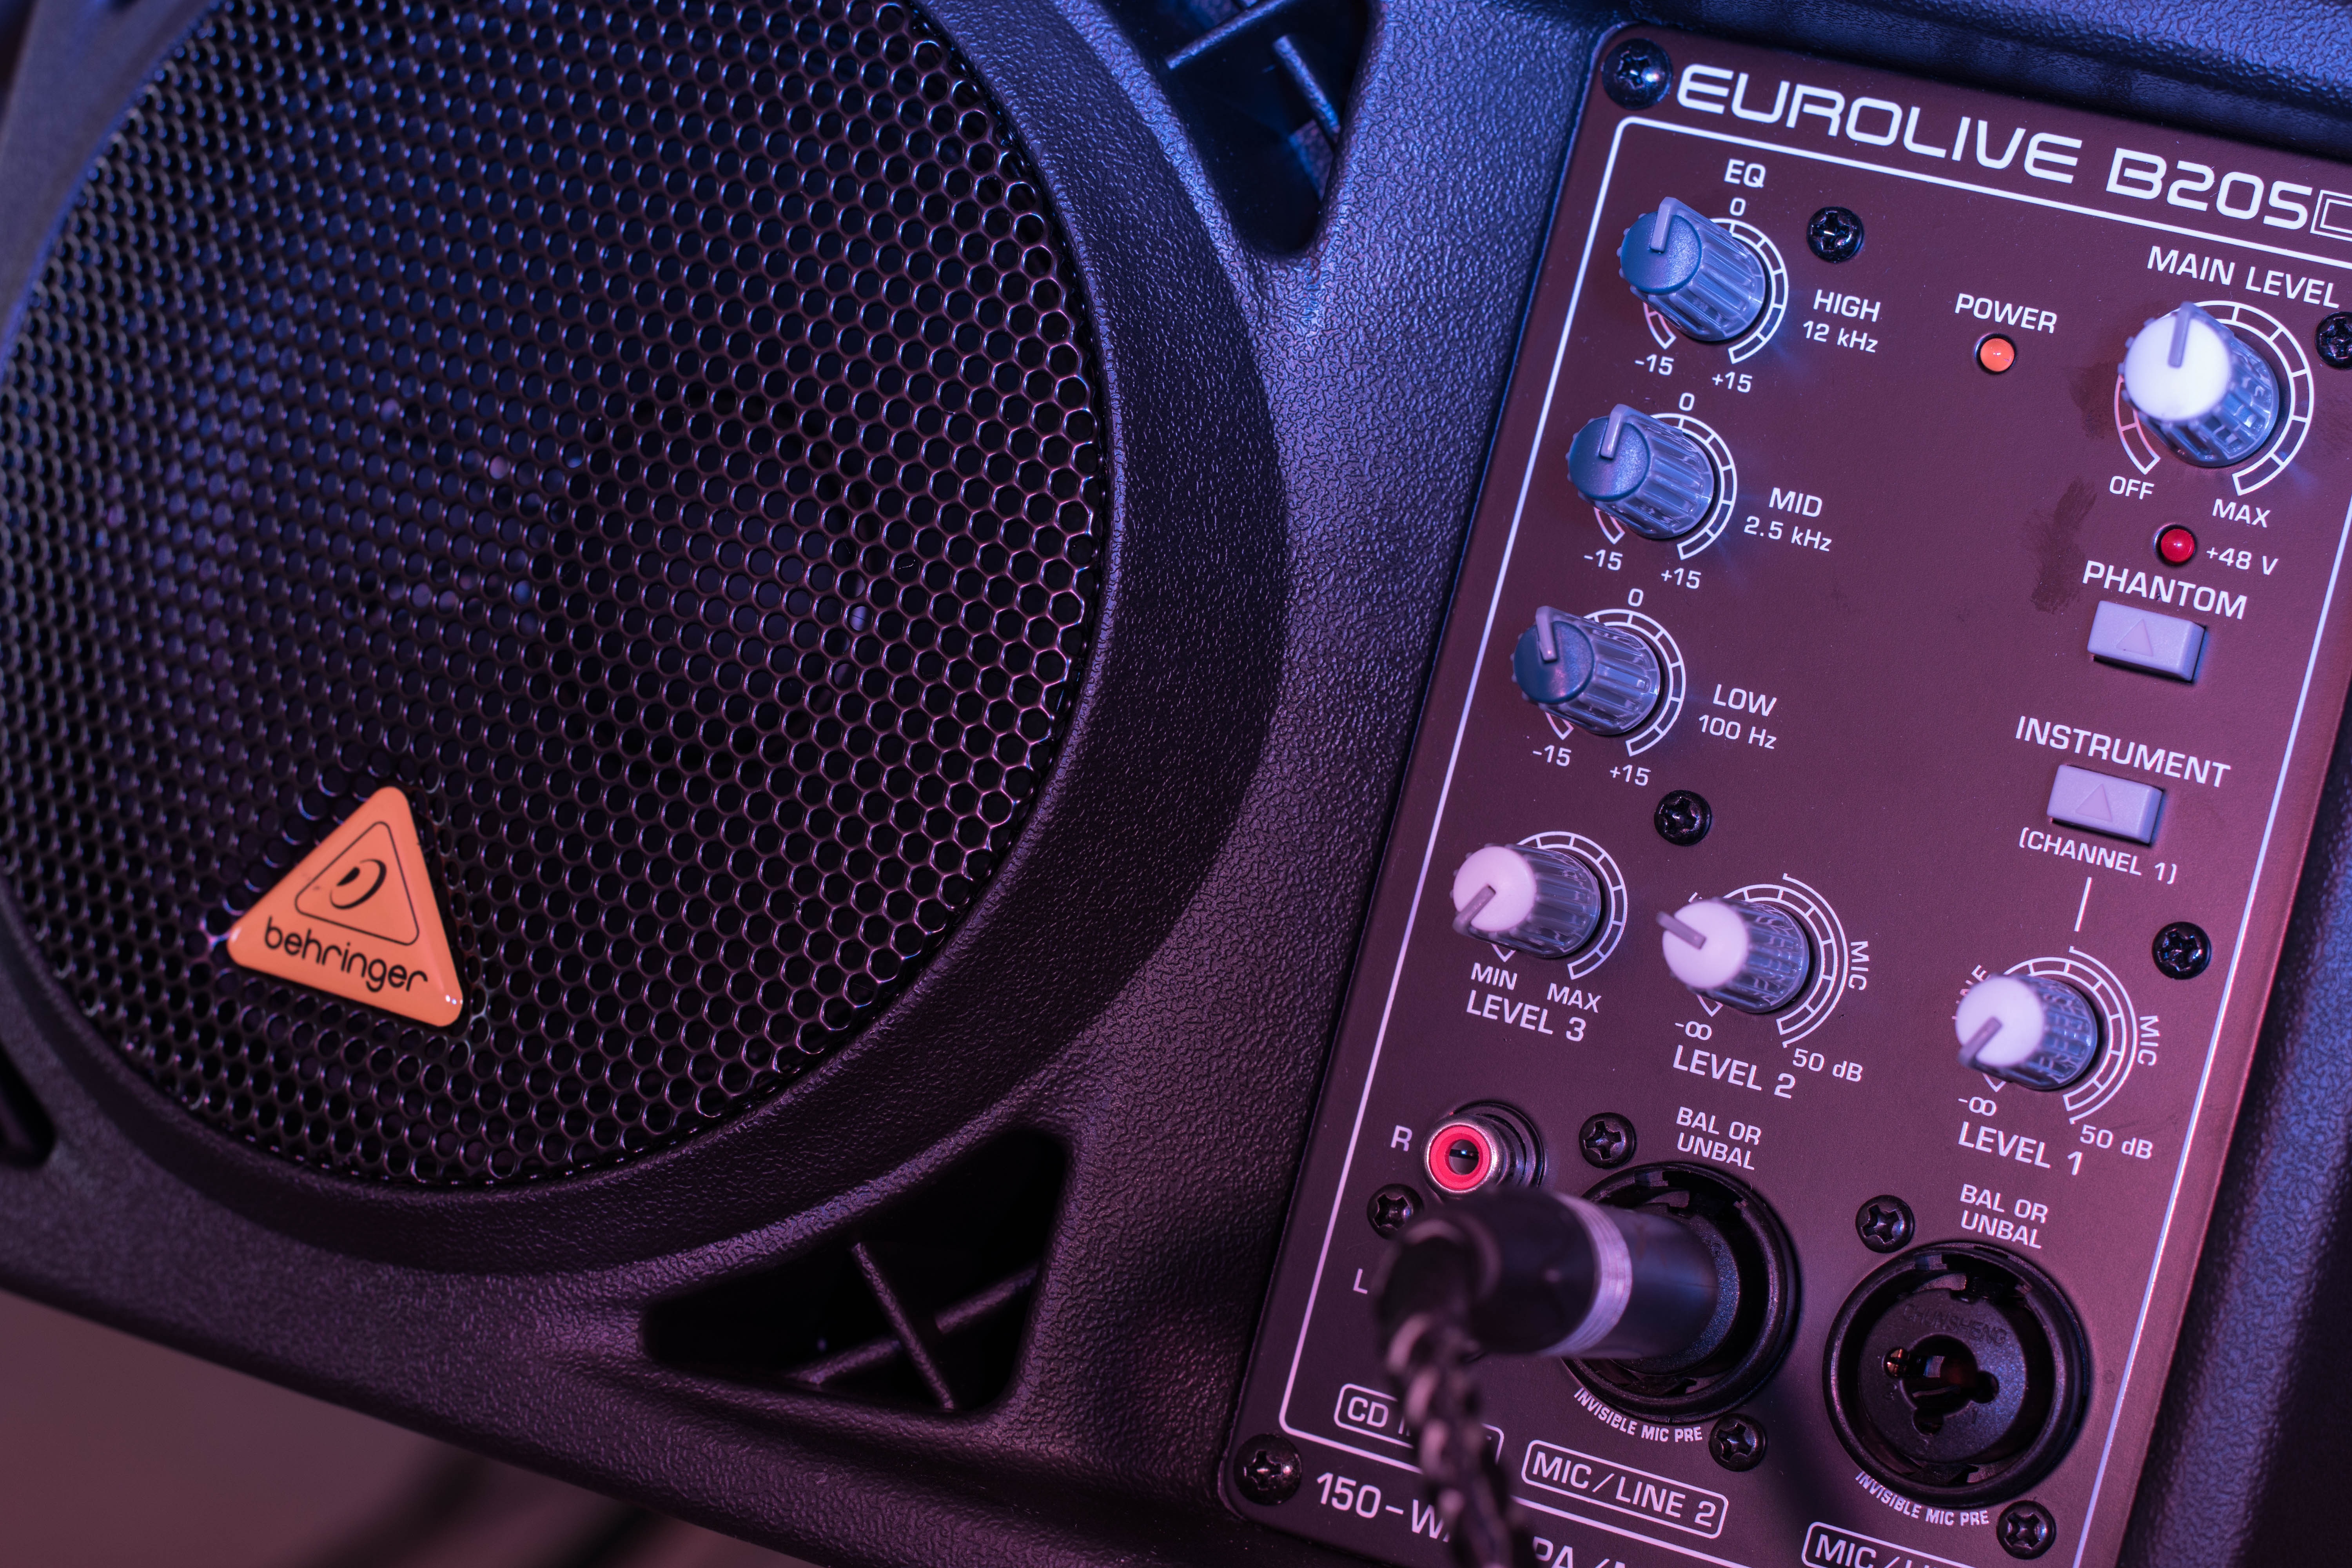
music, technology, live band, stage, electronics, audio, speakers, multimedia, loudspeaker, audio equipment, monitor box, electronic device, sound box